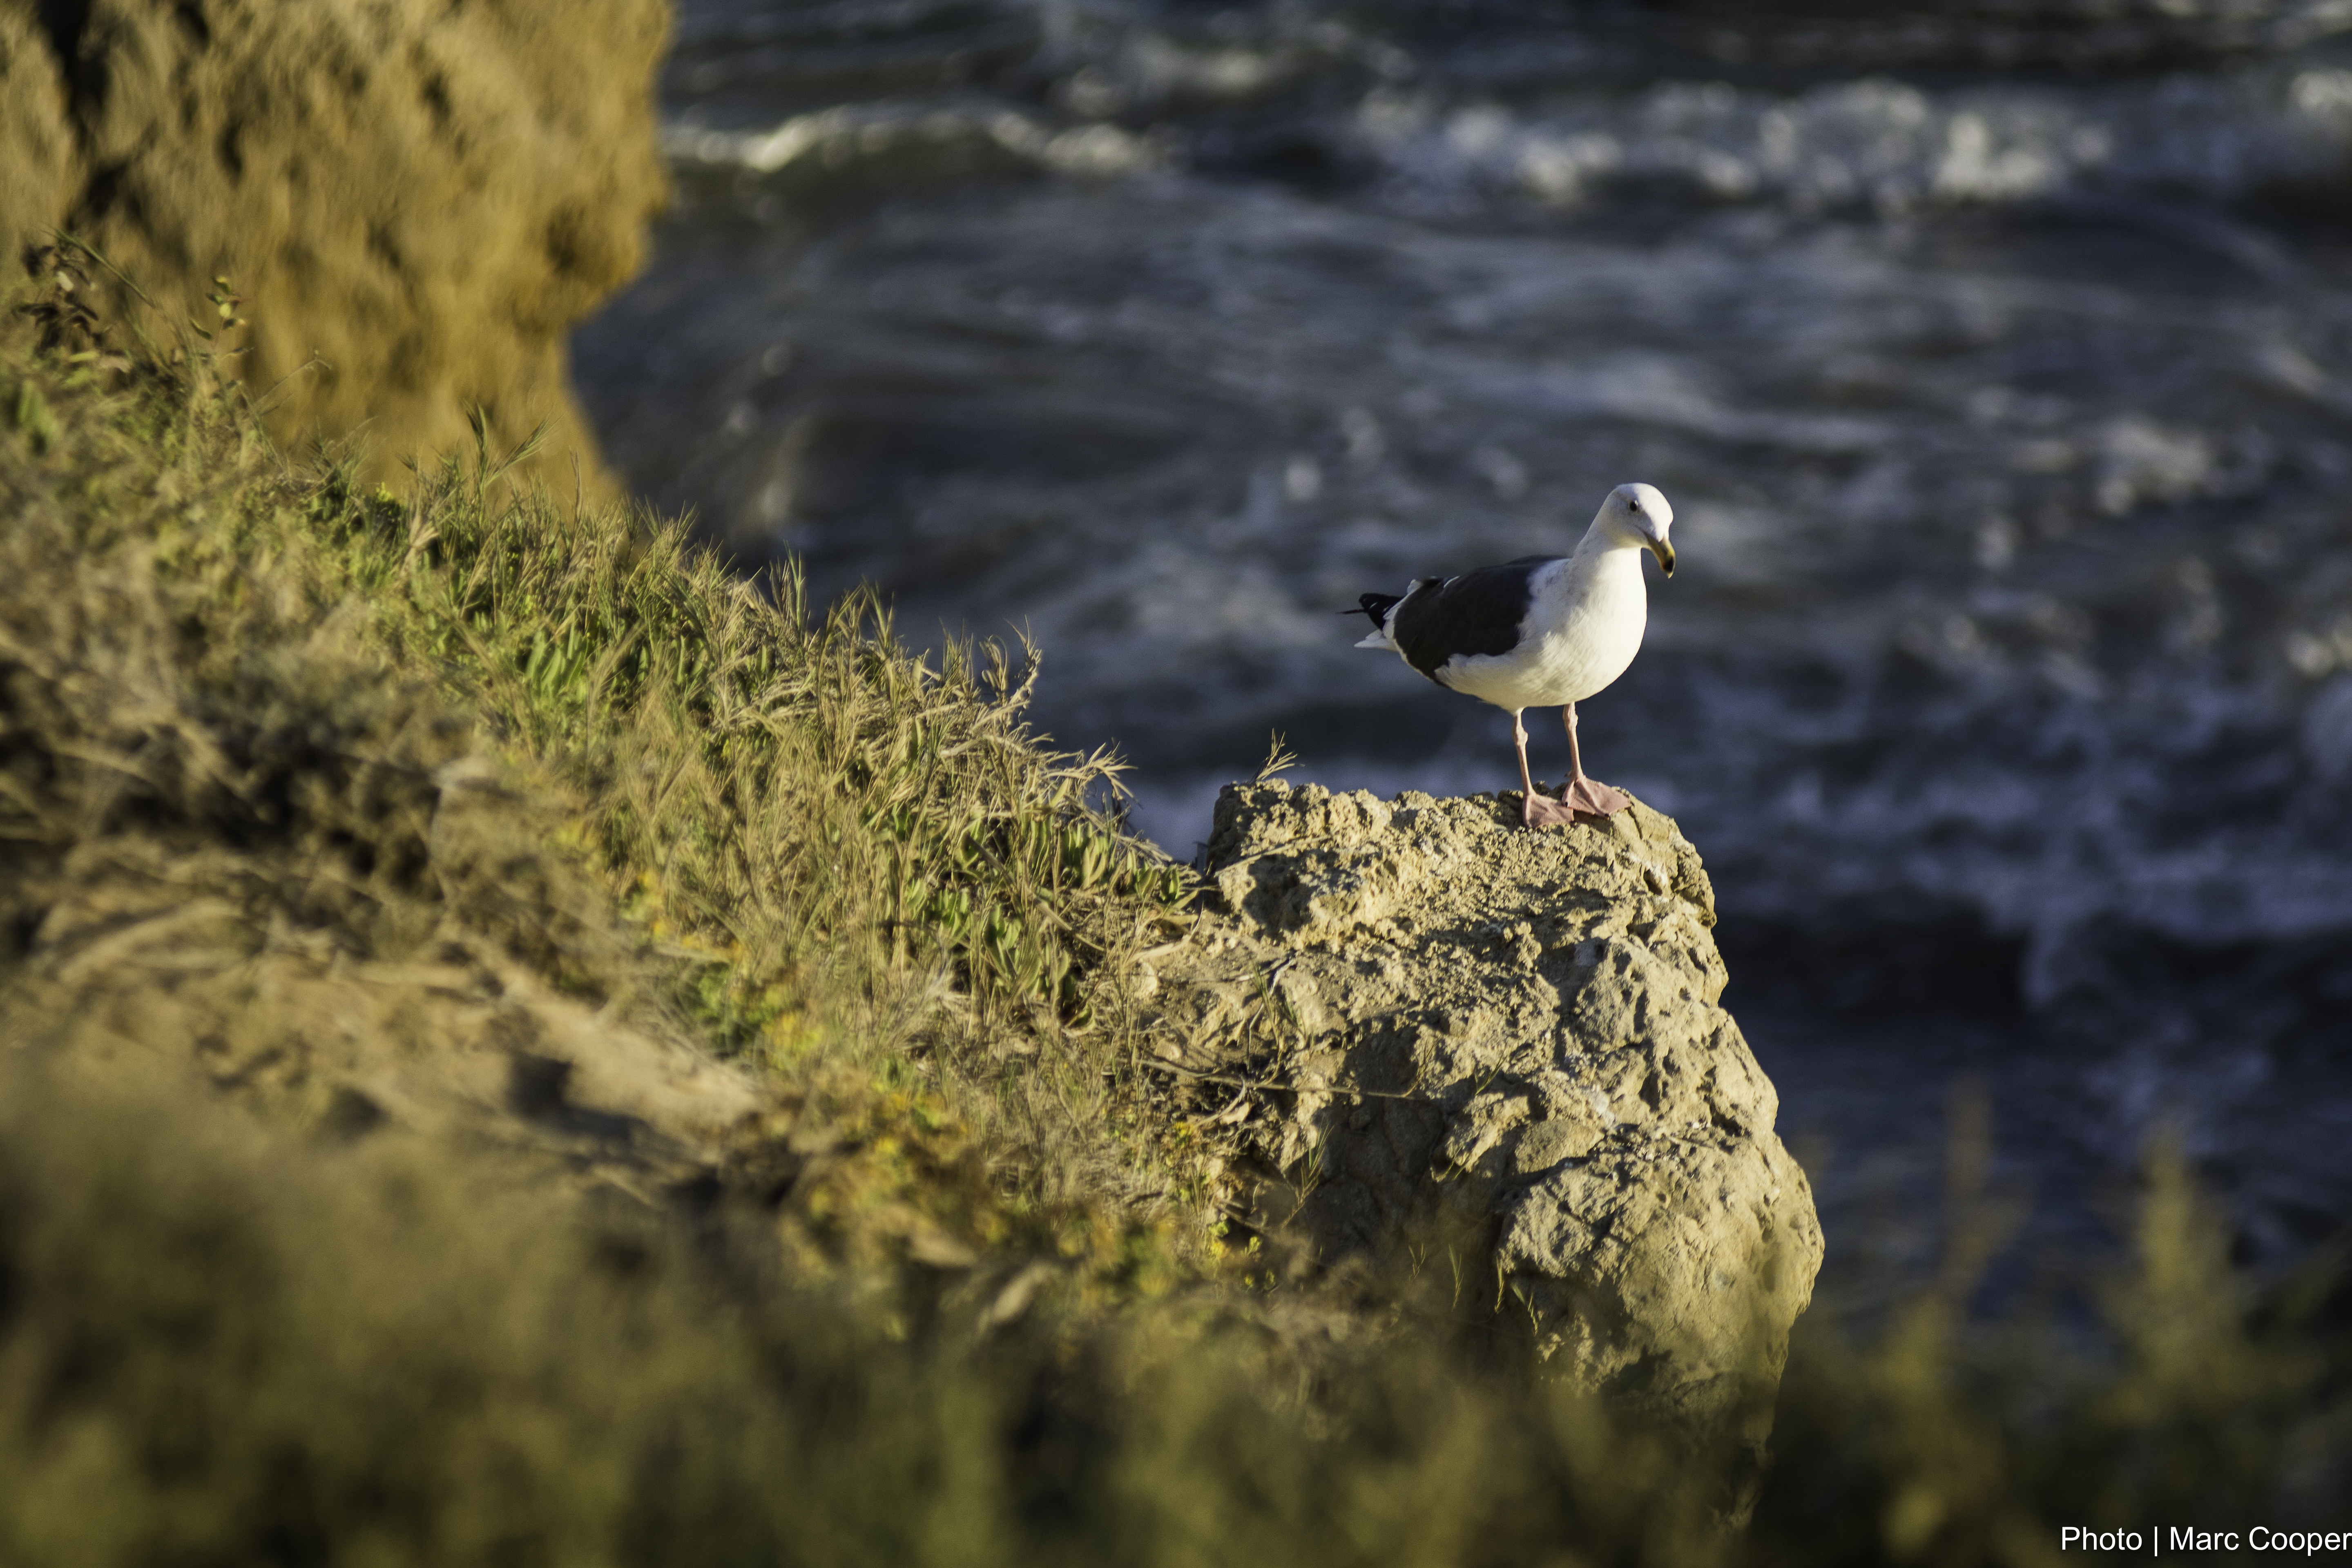
sea, water, nature, wilderness, bird, wildlife, reflection, fauna, birds, gulls, seagulls, vertebrate, oceanbirds, rockybeaches